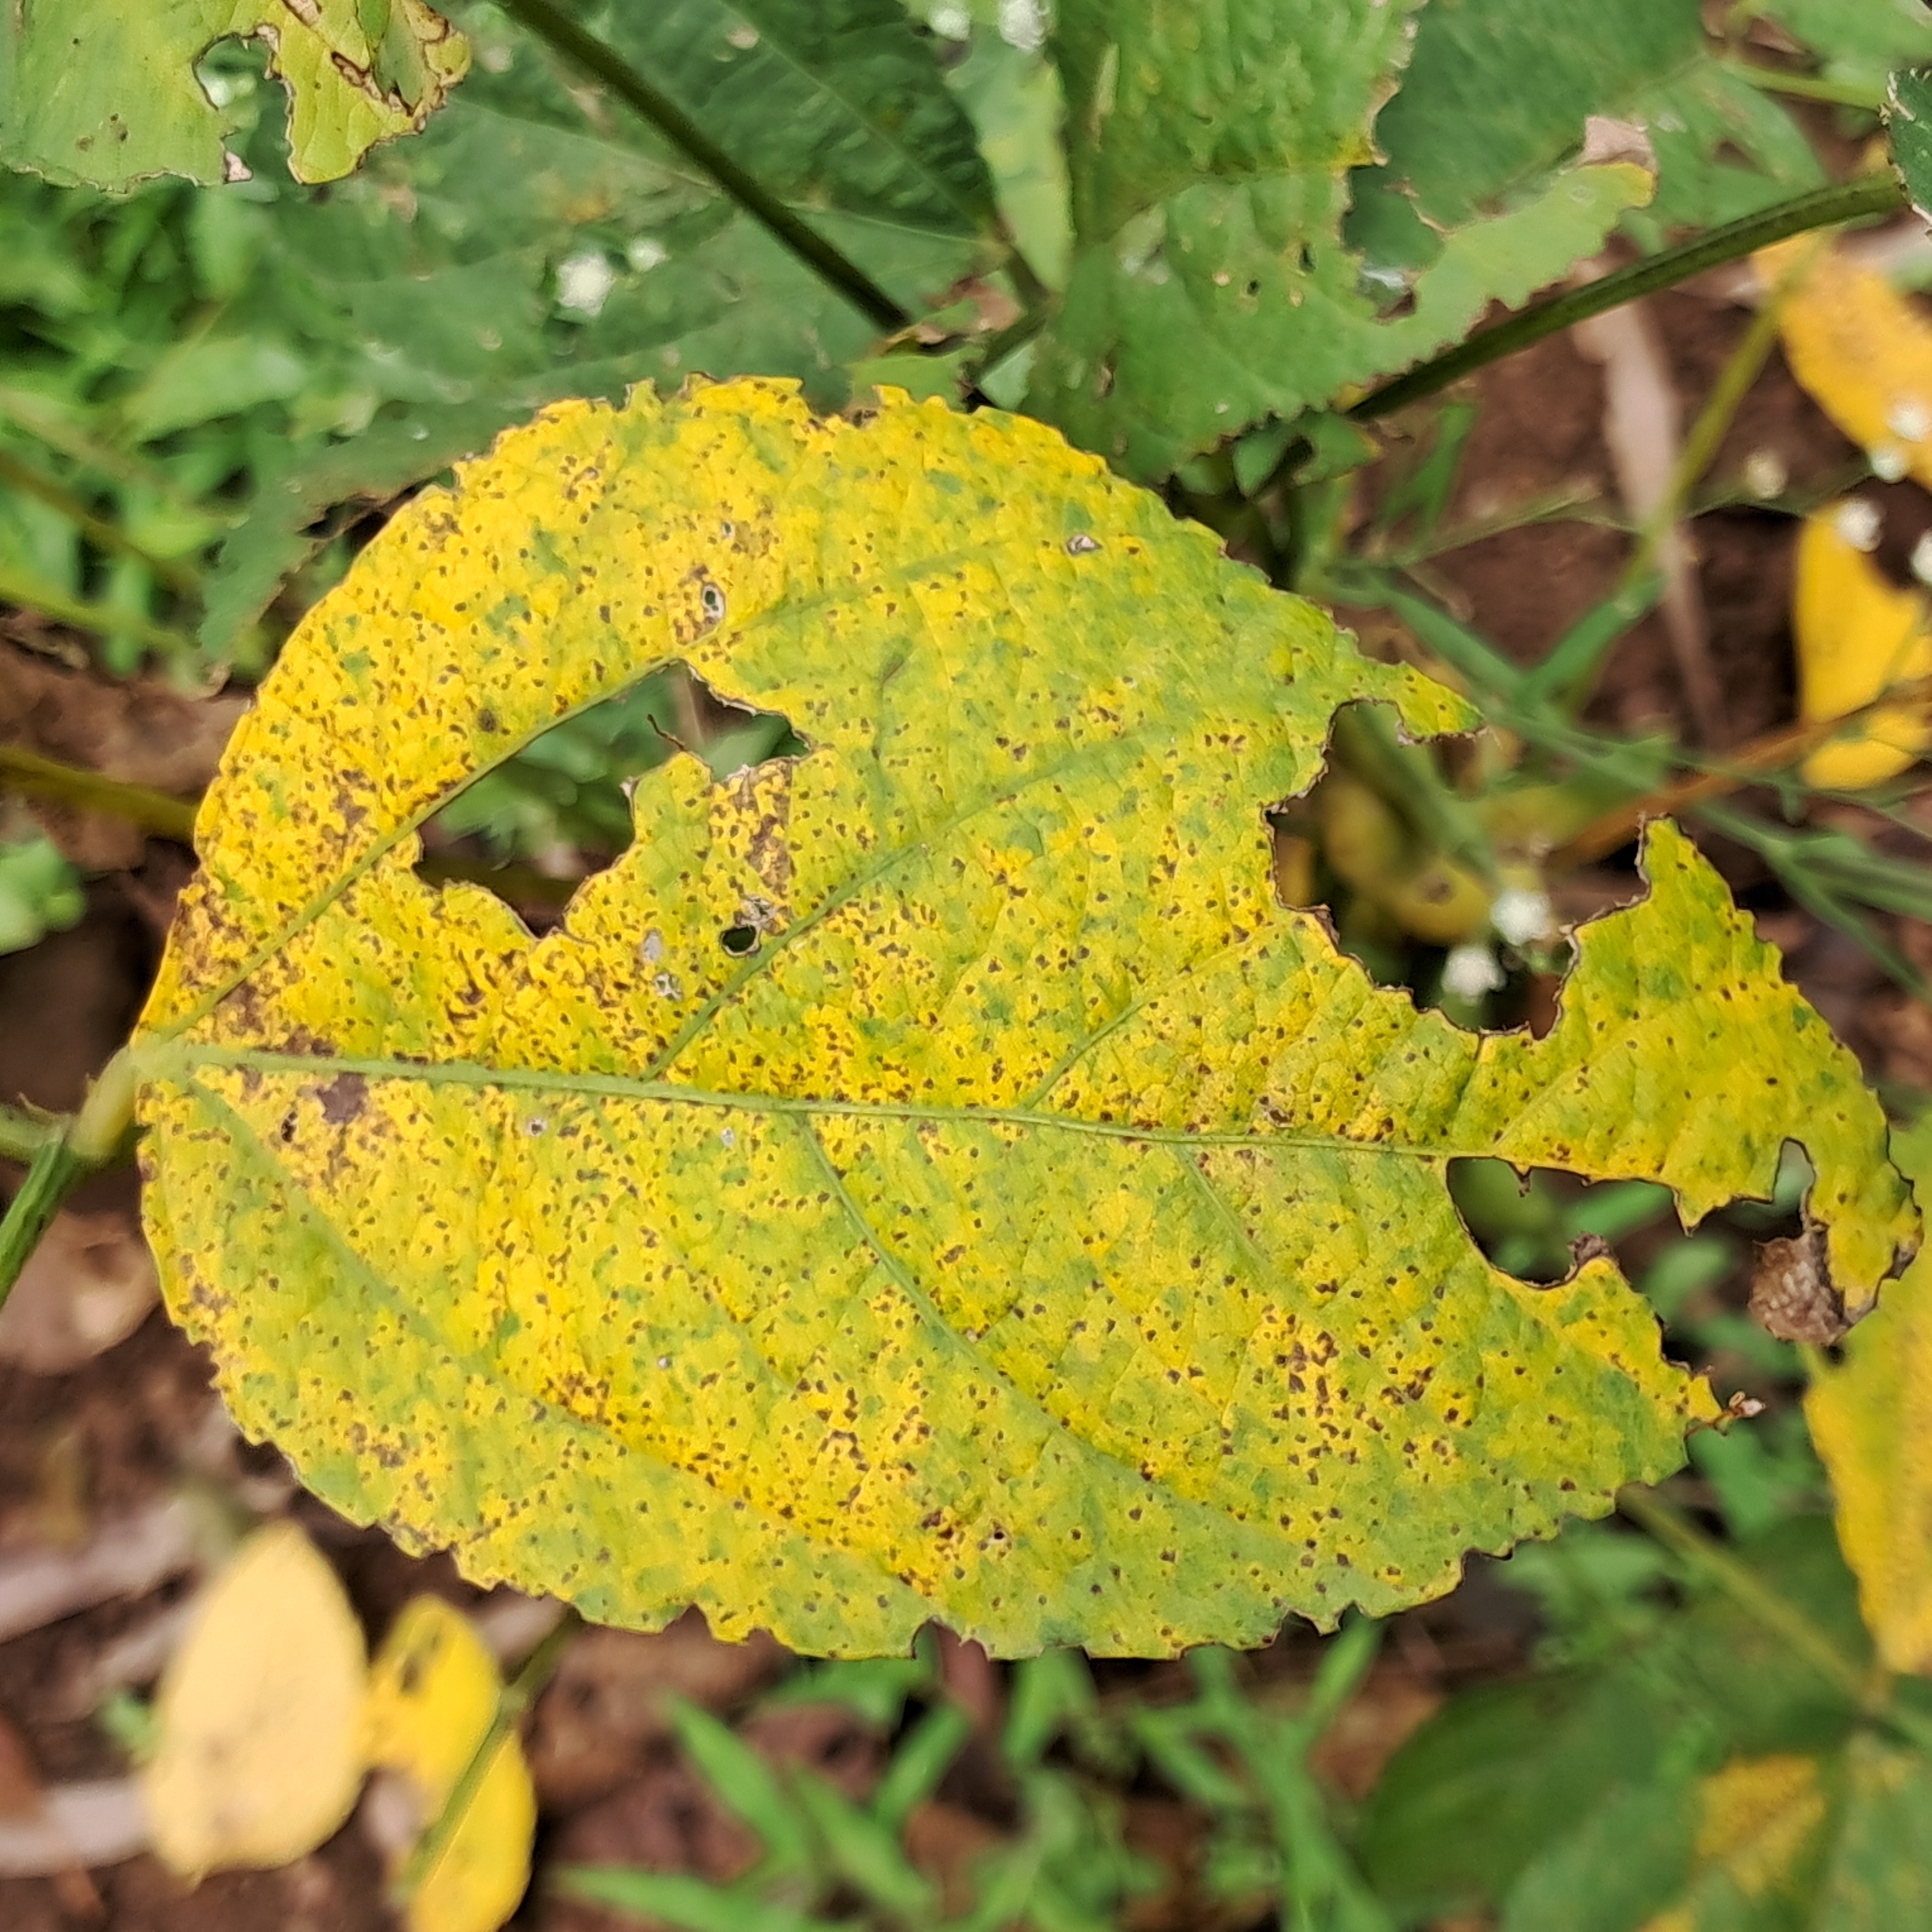
Label: Spectoria_Brown_Spot